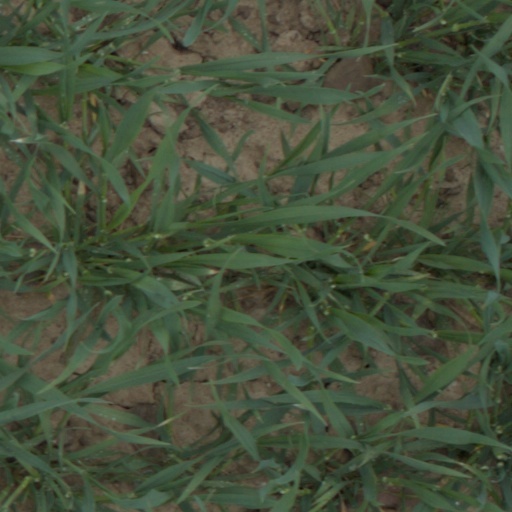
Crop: wheat